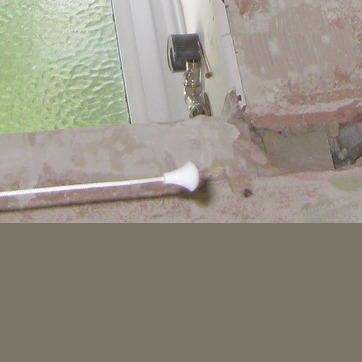
Material: plastic